Państwowa Fabryka Karabinów

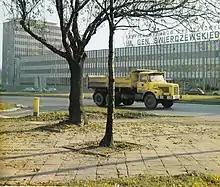
Museum of Państwowe Wytwórnie Uzbrojenia

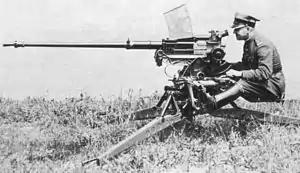
Nkm wz.38 FK, the most advanced Polish autocannon (dubbed "Heaviest Machine Gun") produced by Fabryka Karabinów

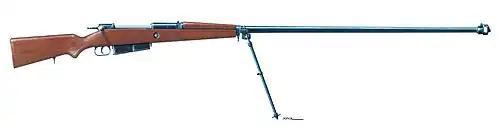
Although based on a standard infantry rifle, the wz. 35 anti-tank rifle was able to penetrate almost any German tank in 1939

Państwowa Fabryka Karabinów (often abbreviated FK) was a Polish arms manufacturer active between the two World Wars. Founded in 1919 as the successor to the pre-World War I Gerlach i Pulst company, Fabryka Karabinów became part of the state-owned Państwowe Wytwórnie Uzbrojenia conglomerate in 1927. It was a sister company to Łucznik Arms Factory, the Munitions Factory of Skarżysko, and several others. By the end of the 1930s, Fabryka Karabinów was one of the largest arms producers of Poland. It was destroyed during World War II. Nationalized after the war and with a new focus on civilian precision tools, it was renamed as VIS after 1989, but liquidated in the early 21st century.